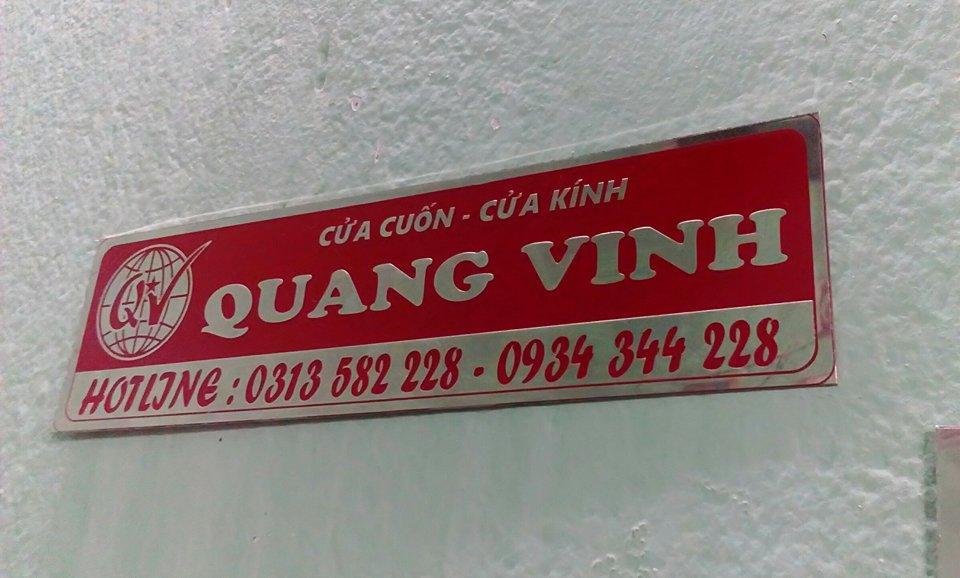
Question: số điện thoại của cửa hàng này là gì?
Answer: số điện thoại của cửa hàng này là 0 313 582 228 hoặc 0 934 344 229